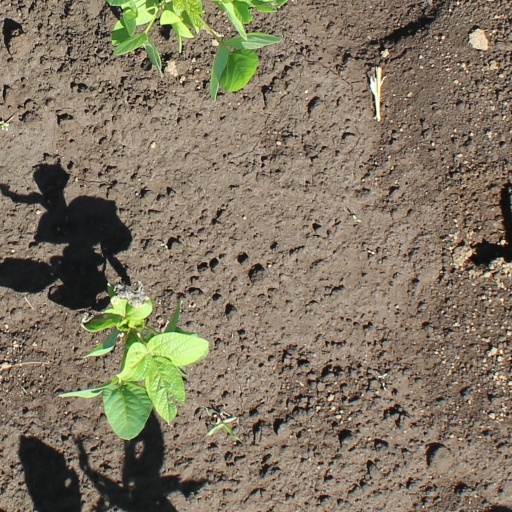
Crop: soybean